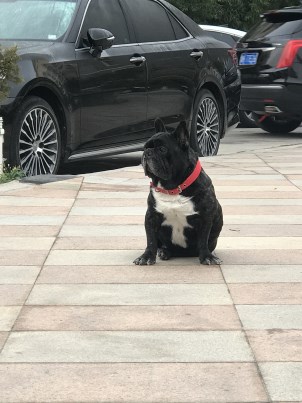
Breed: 1121-n000002-French_bulldog